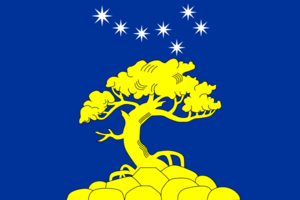
Pyaozersky est une commune urbaine du raïon de Louhi de la république de Carélie en Russie.